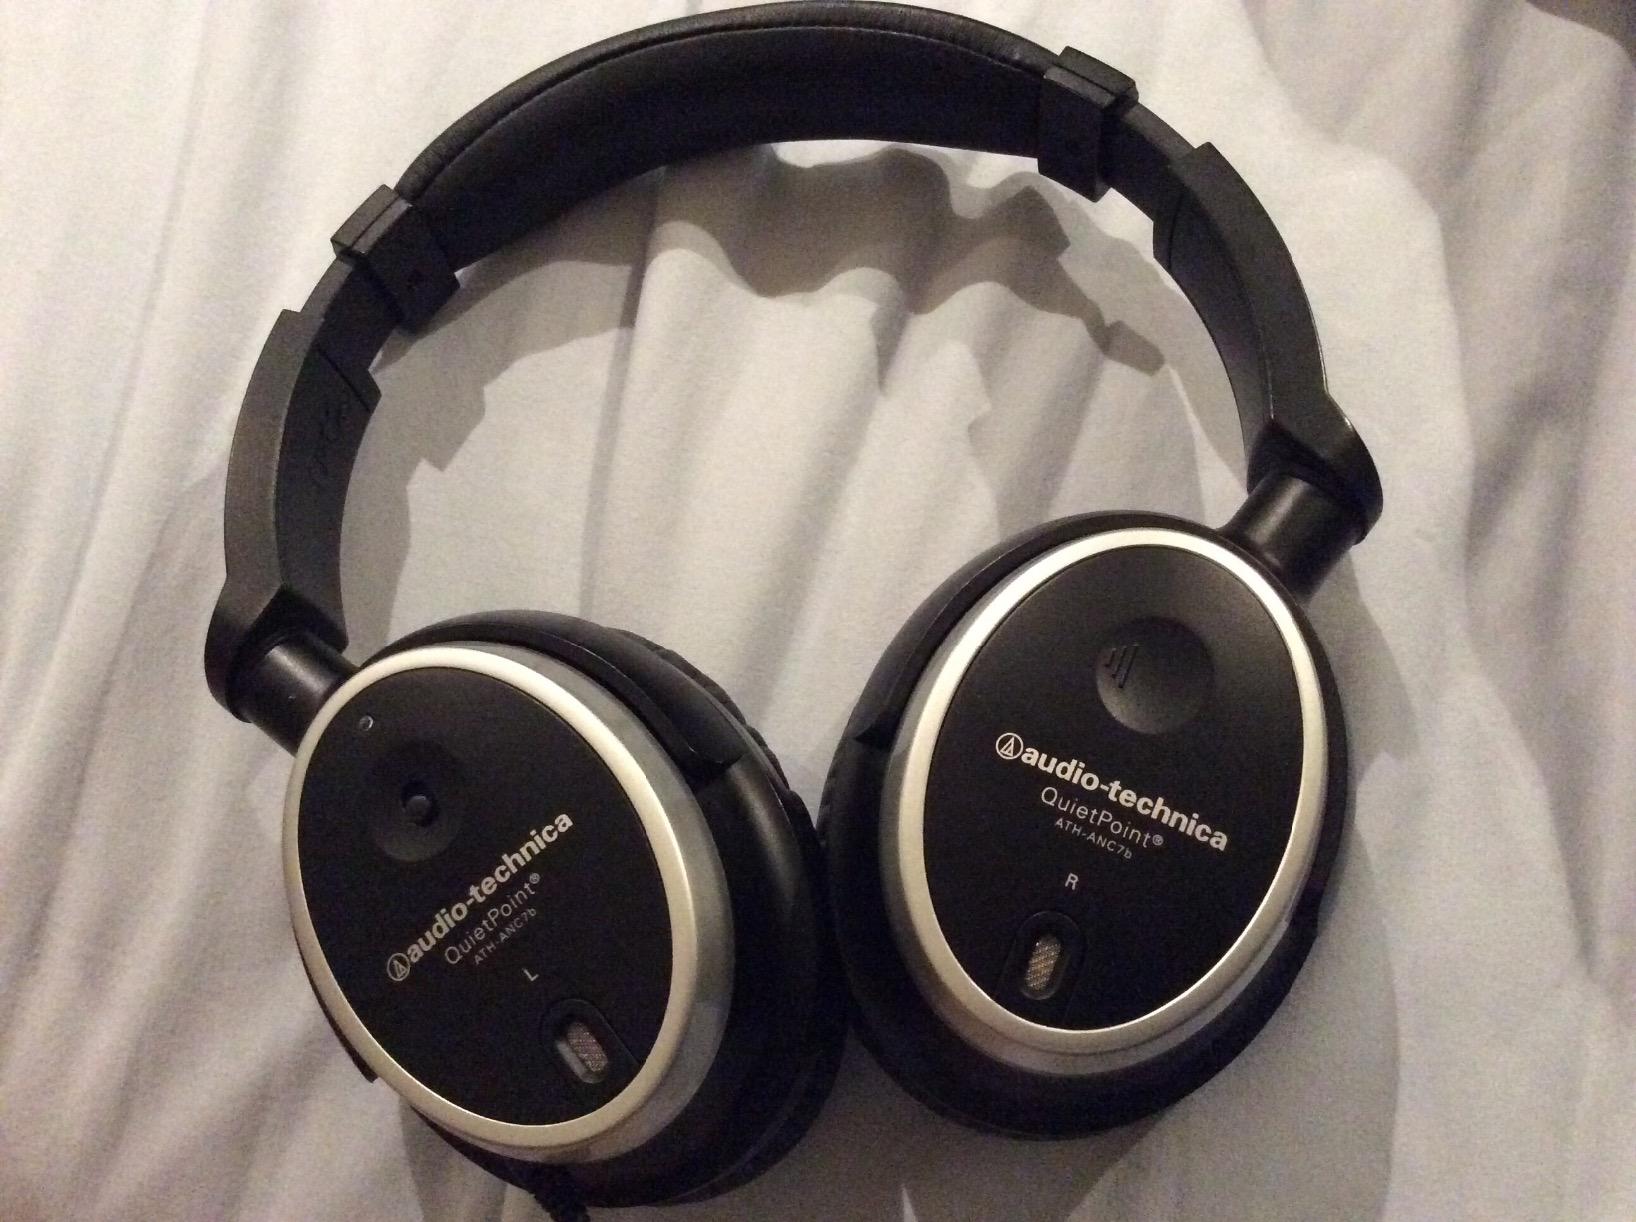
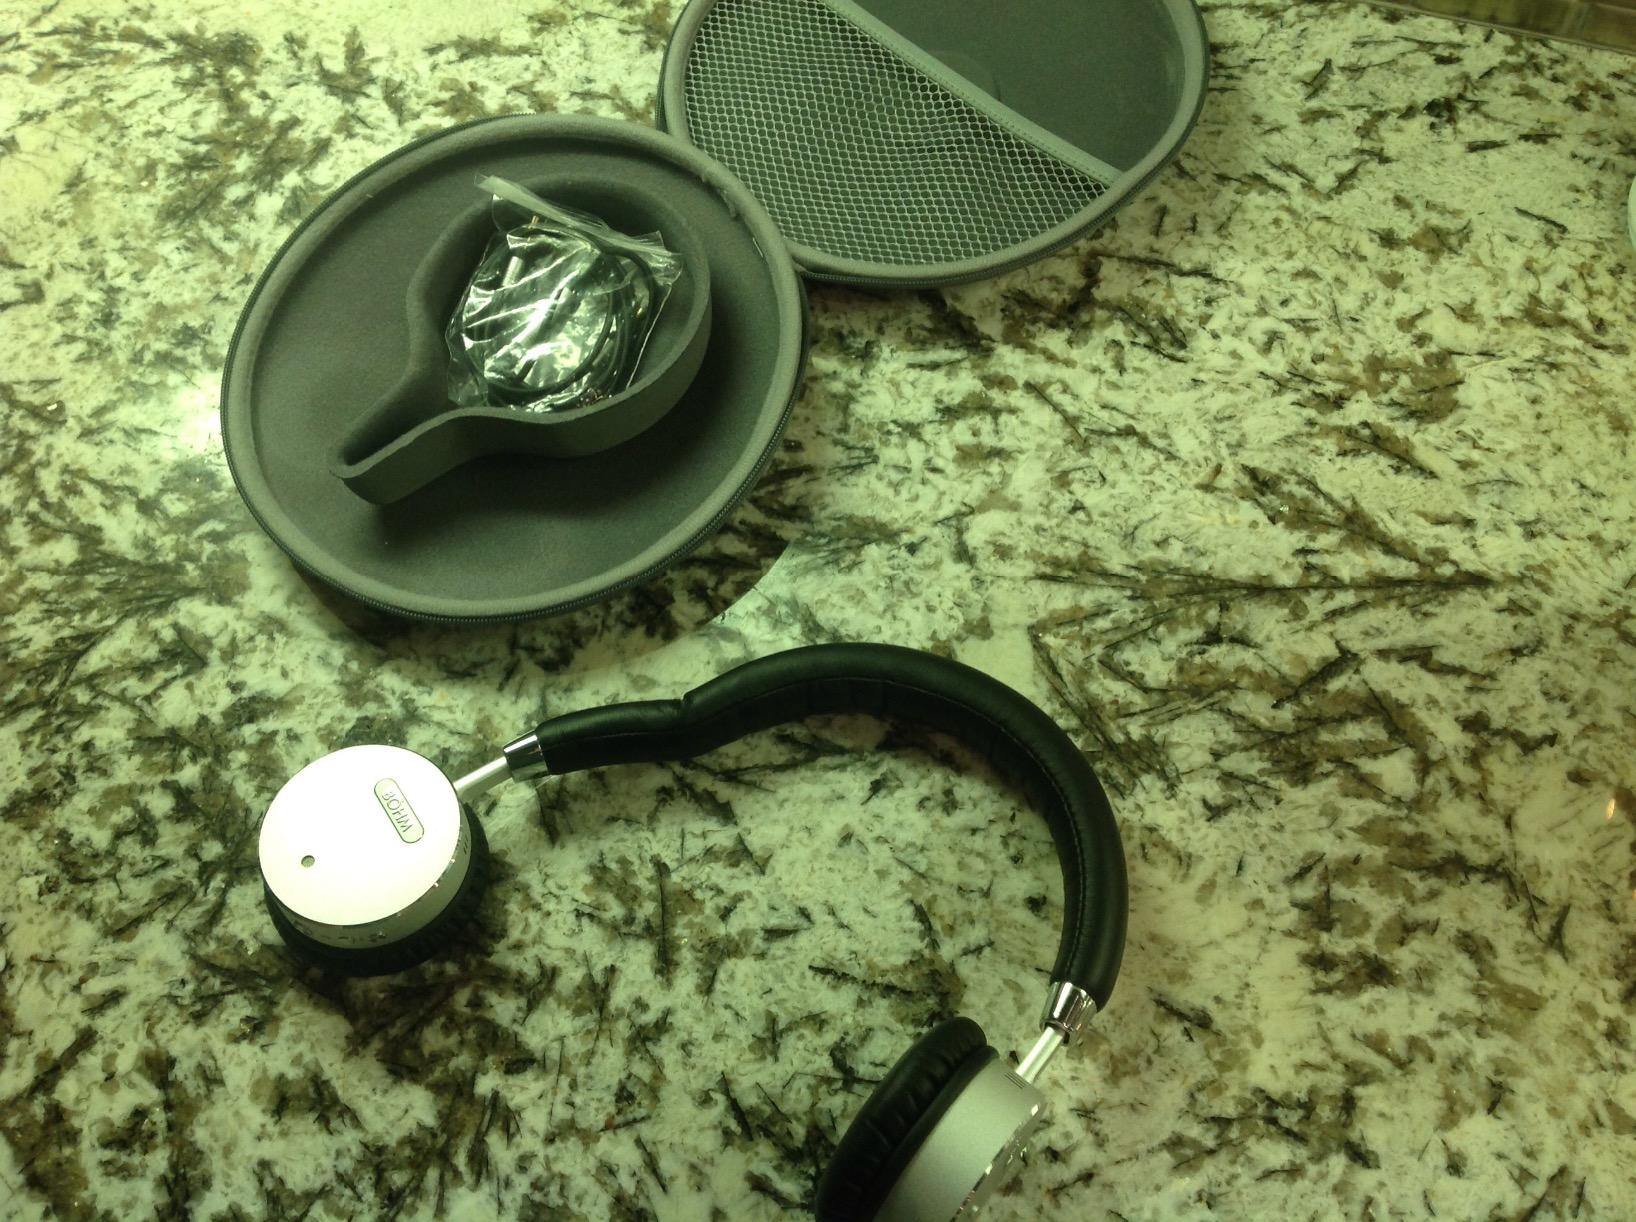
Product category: headphones
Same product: no